Purdue Boilermakers football

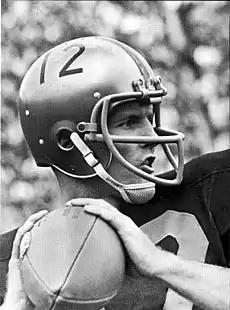
Bob Griese, two-time Heisman Trophy candidate and 1966 Sammy Baugh Trophy recipient

Purdue has produced eight Heisman Trophy candidates. Four Boilermakers, Bob Griese, Leroy Keyes, Mark Herrmann and Drew Brees have each been finalist for the award in two separate seasons.